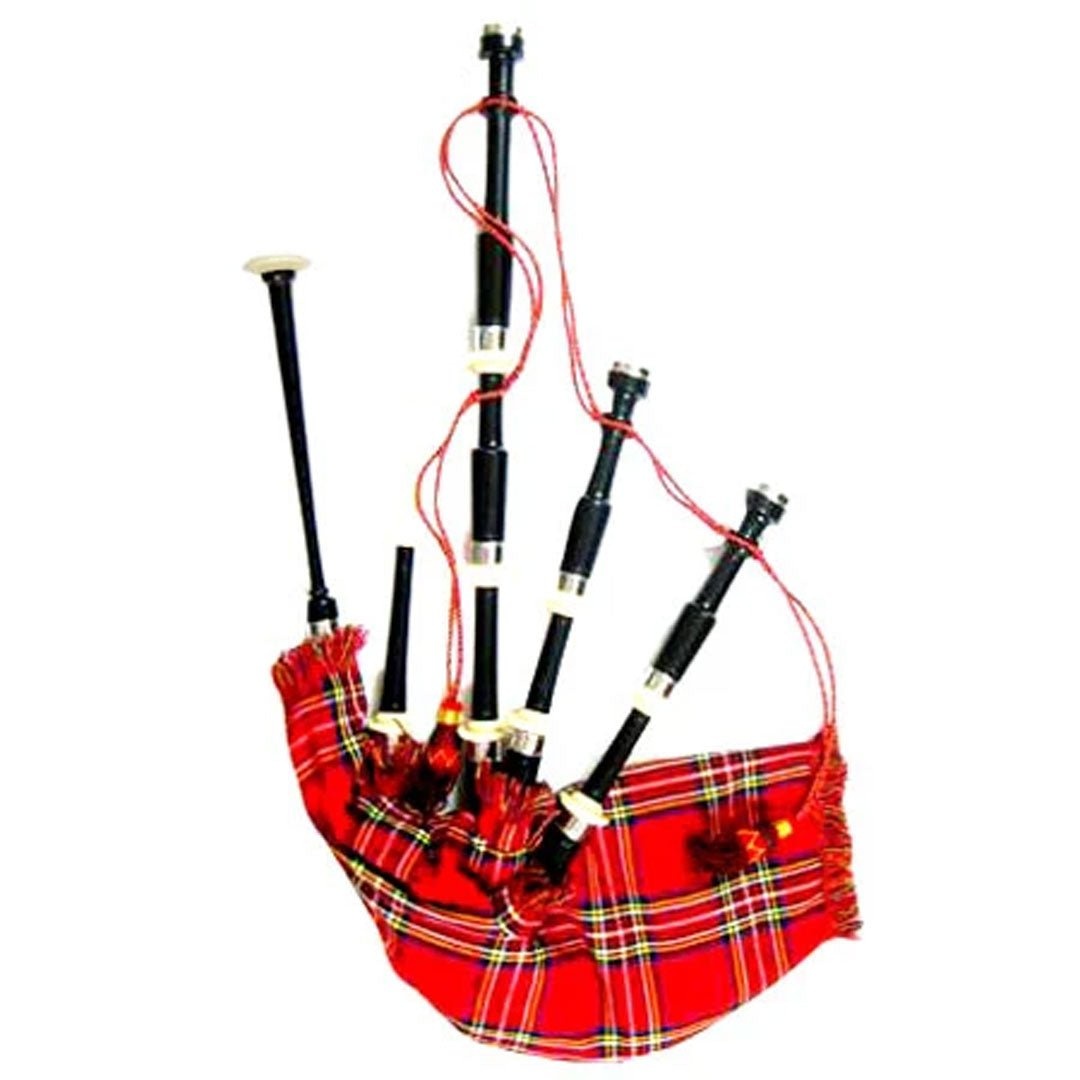
Rosewood Highland Bagpipe Black Finish Plain Turned
Rosewood Bagpipe Plain Turned. No Beaded or Combed. Black finish. Plain chrome ferrules and white plastic projecting mounts and sole. Royal Stewart cover and cord. Bagpipe includes Set of reeds. Leather bag. Ready to play. Cover and cord can be changed to your choice when ordering.
Brand: Imperial Highland Supplies
Category: Arts & Entertainment > Hobbies & Creative Arts > Musical Instruments > Bagpipes